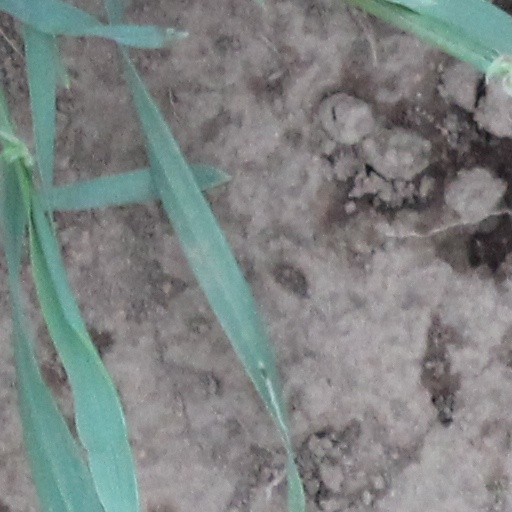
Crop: wheat